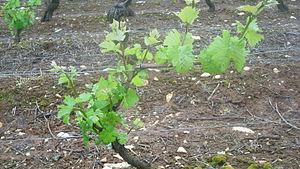
Pied de vigne avant ebourgeonnage
L'ébourgeonnage est une opération effectuée sur la vigne après le débourrement.
Le mercurey est un vin d'appellation d'origine contrôlée (AOC) de la Bourgogne viticole. Son vignoble est situé en Saône-et-Loire, à douze kilomètres au nord-ouest de Chalon-sur-Saône et à sept kilomètres de Givry. Cette AOC s'étend sur les communes de Mercurey et de Saint-Martin-sous-Montaigu.
La viticulture est l'activité agricole consistant à cultiver une certaine variété de vigne produisant un fruit pour la consommation humaine : le raisin. Les vignes cultivées en viticulture sont des cultivars de sous-espèces du genre Vitis dénommés cépages.
Le vignoble de Bourgogne est un vignoble français situé en Bourgogne-Franche-Comté dans les départements de l'Yonne, de la Côte-d'Or et de Saône-et-Loire. Il s’étend sur 250 km de longueur du nord de Chablis au sud du Mâconnais.